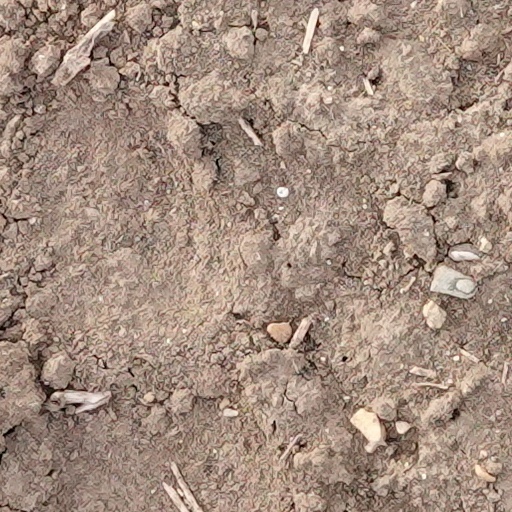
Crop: wheat